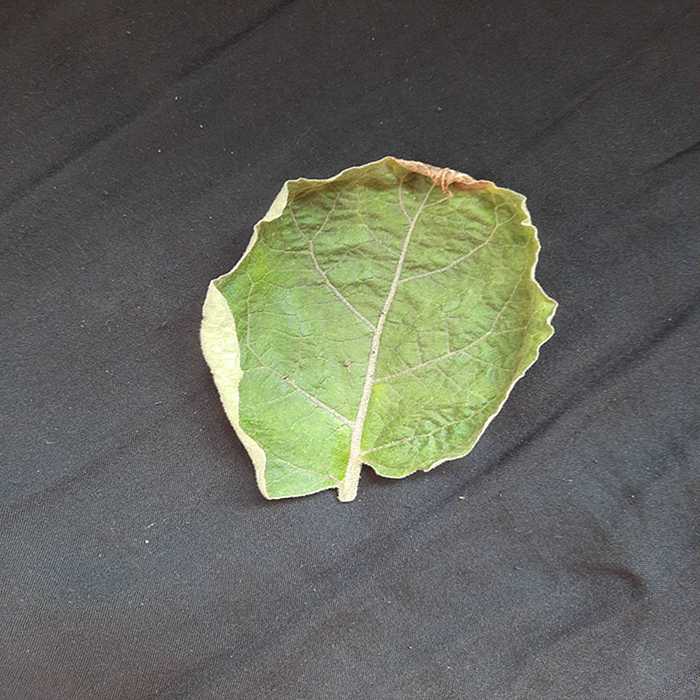
Plant: Eggplant
Label: Eggplant begomovirus